Atchison, Topeka and Santa Fe Railway

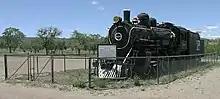
AT&SF#1129, a 1902 Baldwin 2-6-2 Prairie locomotive, preserved at Las Vegas, New Mexico, since 1956

In 1928, the Santa Fe acquired the Kansas City, Mexico and Orient Railway.